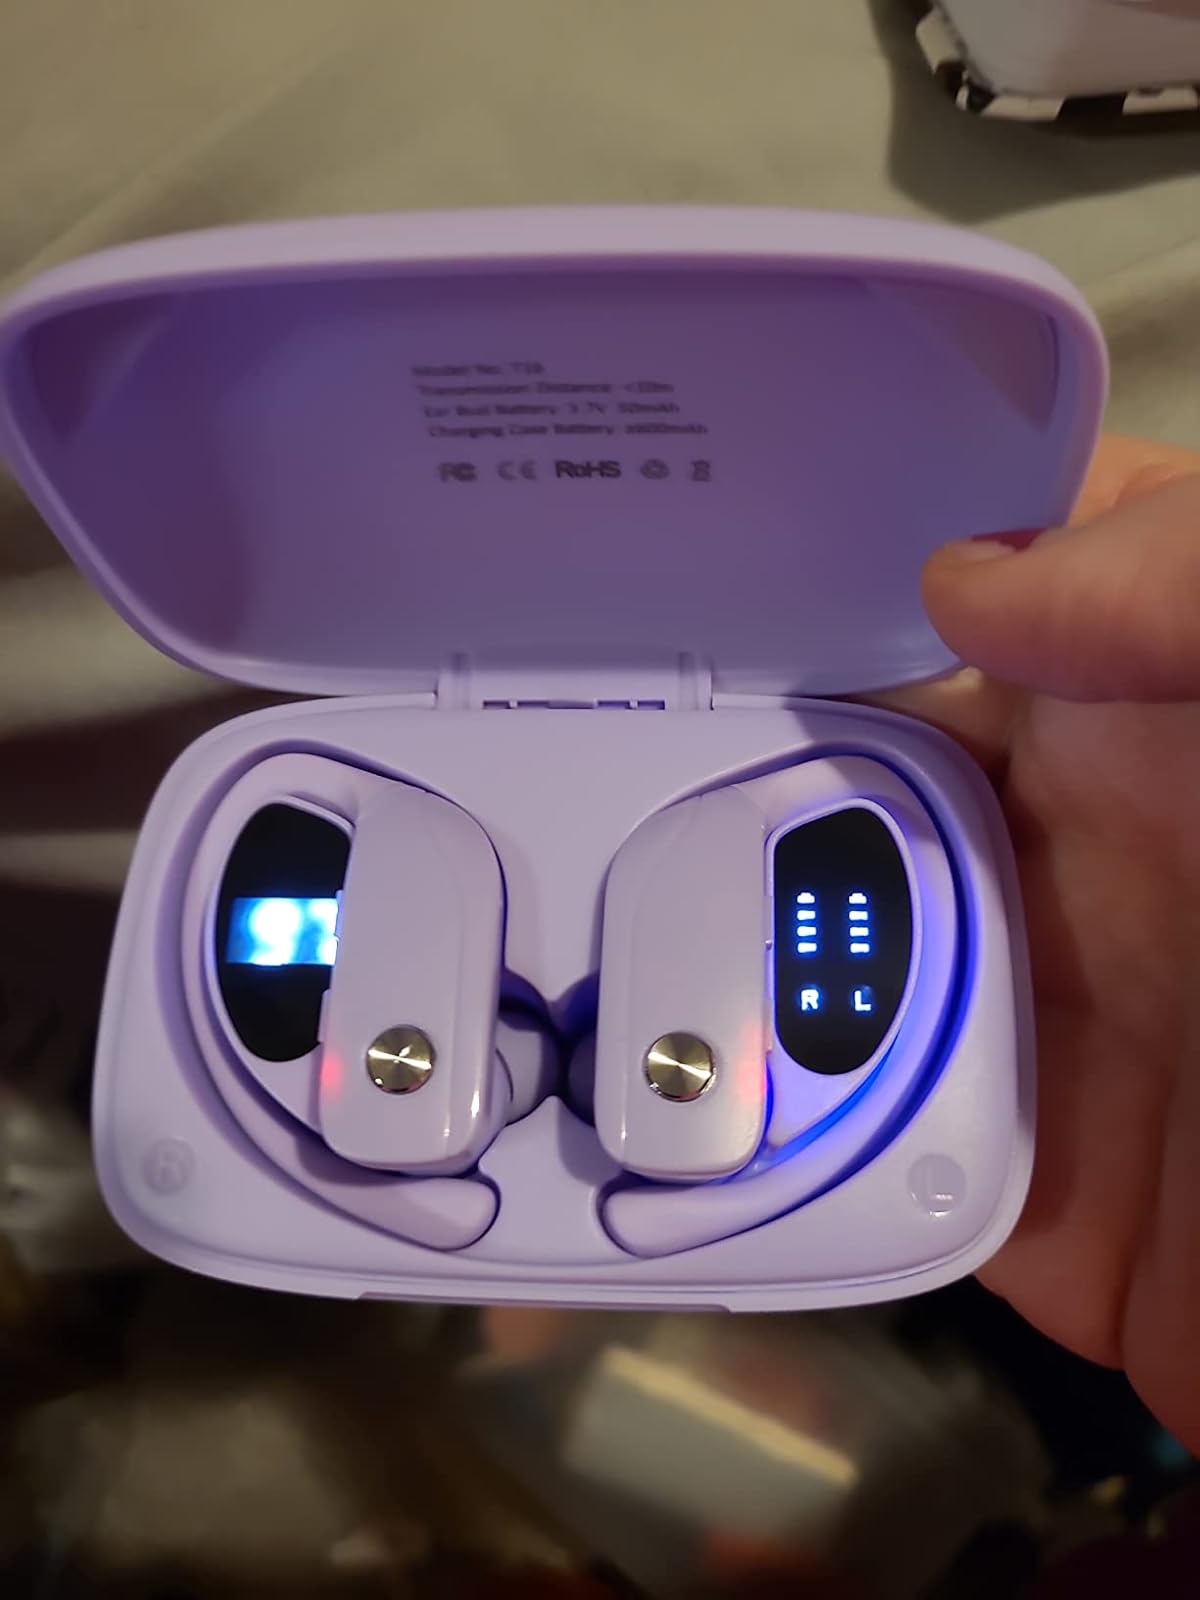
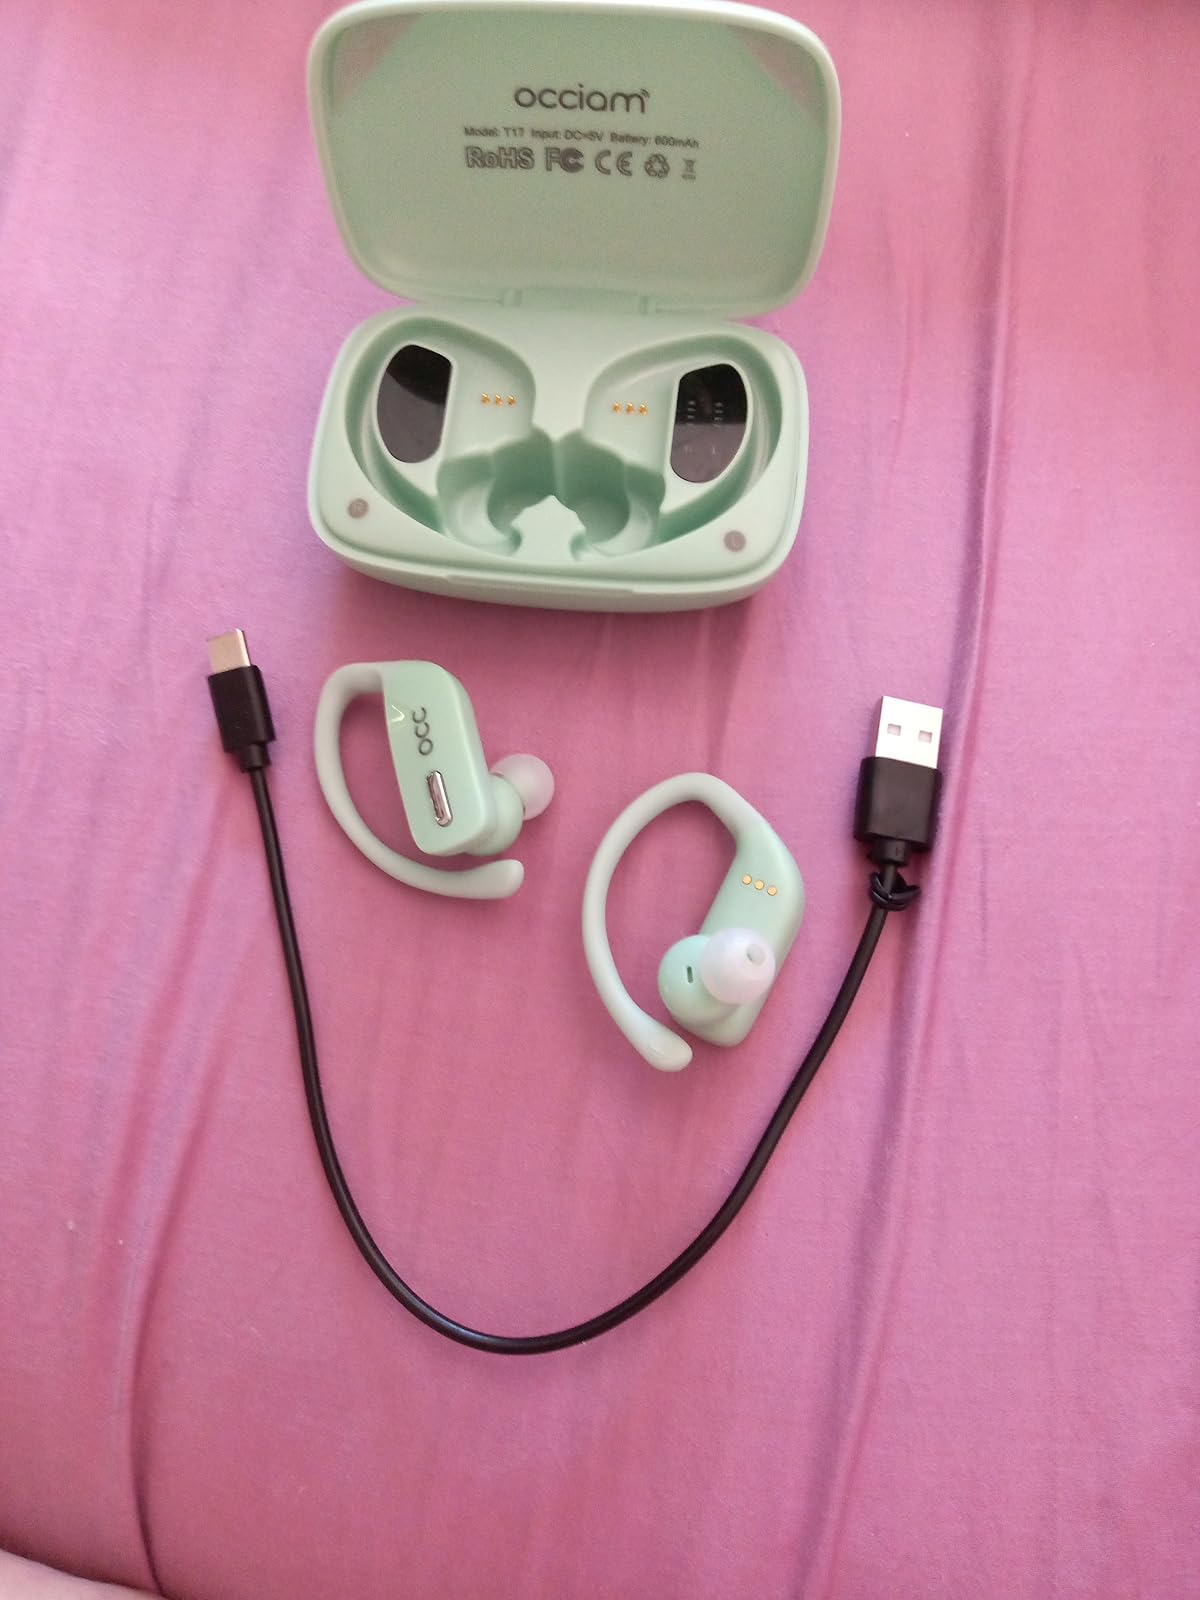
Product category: earbuds
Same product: no